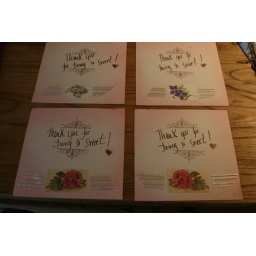
really should be called fly by the seat of my pants Valentines